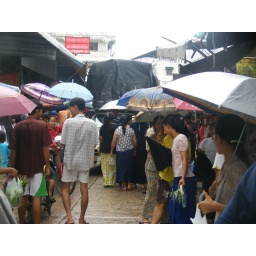
An overloaded pick-up truck driving through the crowded day market in Mae Sot.